Mandy Meyer

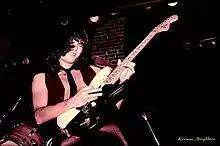

Meyer started to play his first instrument, the marching drums, at the age of 9 becoming a member of the local marching drum club for the next seven years. At age 12, he began to study classical guitar and at the age of 15 formed his first local band Quarry performing at parties and local clubs. By 1978, Meyer was the lead vocalist and guitarist for Swiss group BM-Smith who issued the "Chaincy Fever" b/w "Silver City" 7" single that same year and made an appearance on Swiss national TV in 1980 performing the punk rock laced "Do You Wanna Dance", now fronted by female vocalist Vera Kaa.